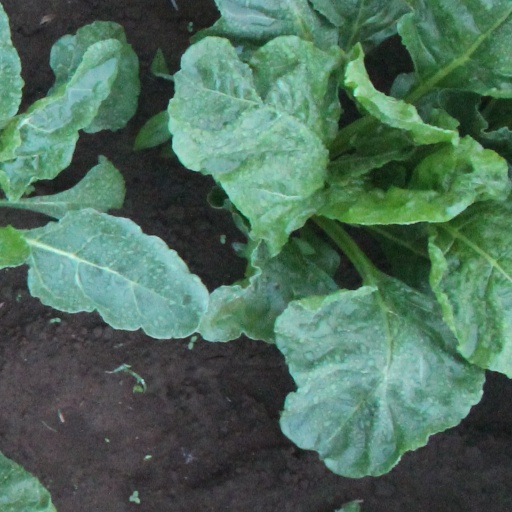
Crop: sugar beet